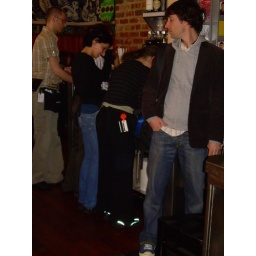
It's the one bend over the sink with a red clip on her pants.